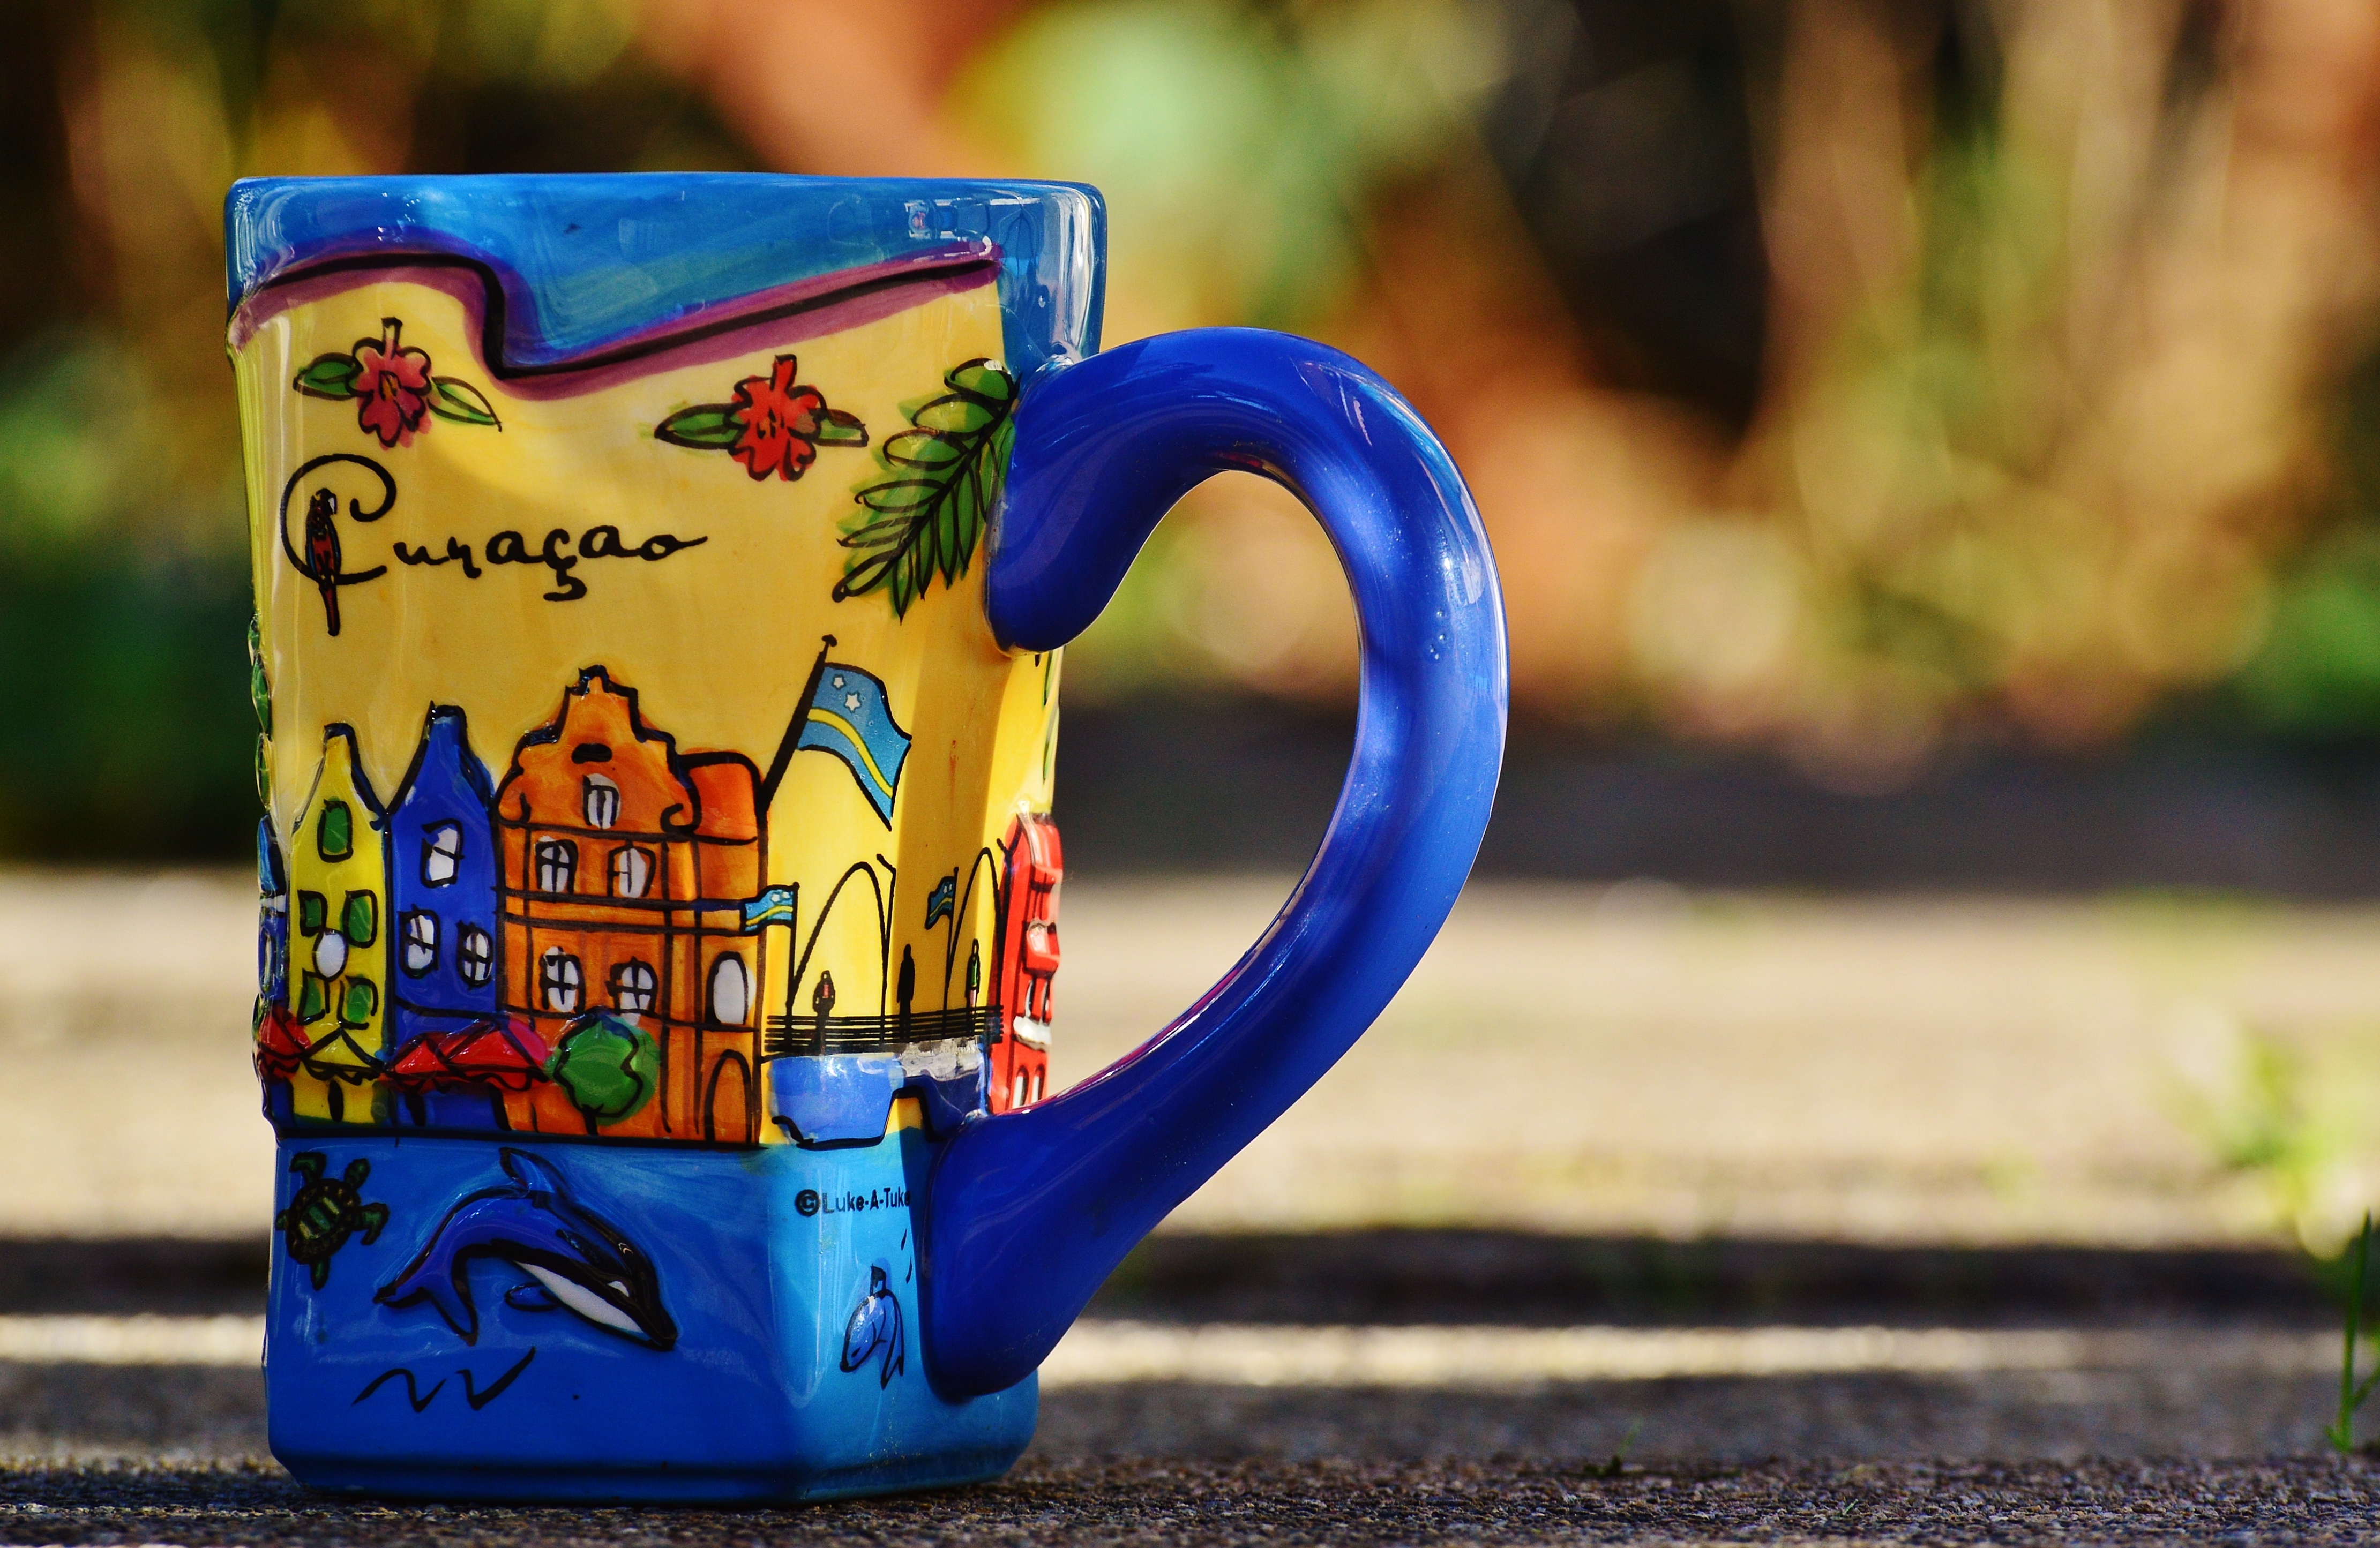
coffee, flower, cup, color, drink, blue, yellow, mug, coffee cup, teacup, hot drink, break, tee, enjoy, benefit from, tea time, drinkware